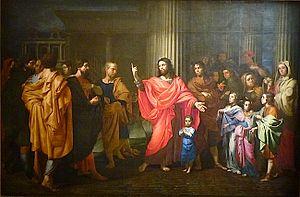
Jean-Guillaume Carlier, né le 3 juin 1638 à Liège où il meurt le 1ᵉʳ avril 1675, est un peintre liégeois. Il réalisa essentiellement des portraits et des peintures à caractère religieux. Avec Gérard Douffet, Walthère Damery, Bertholet Flémal, Englebert Fisen et Philippe Coclers, Carlier est un des grands peintres baroques du XVIIᵉ siècle de la Principauté de Liège. Ils formèrent l'école liégeoise de peinture.